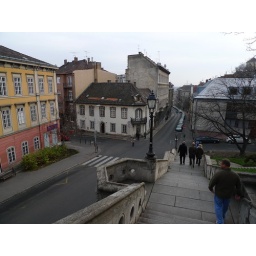
Heading down the hill in the castle districe. thats Brooks going down the steps.